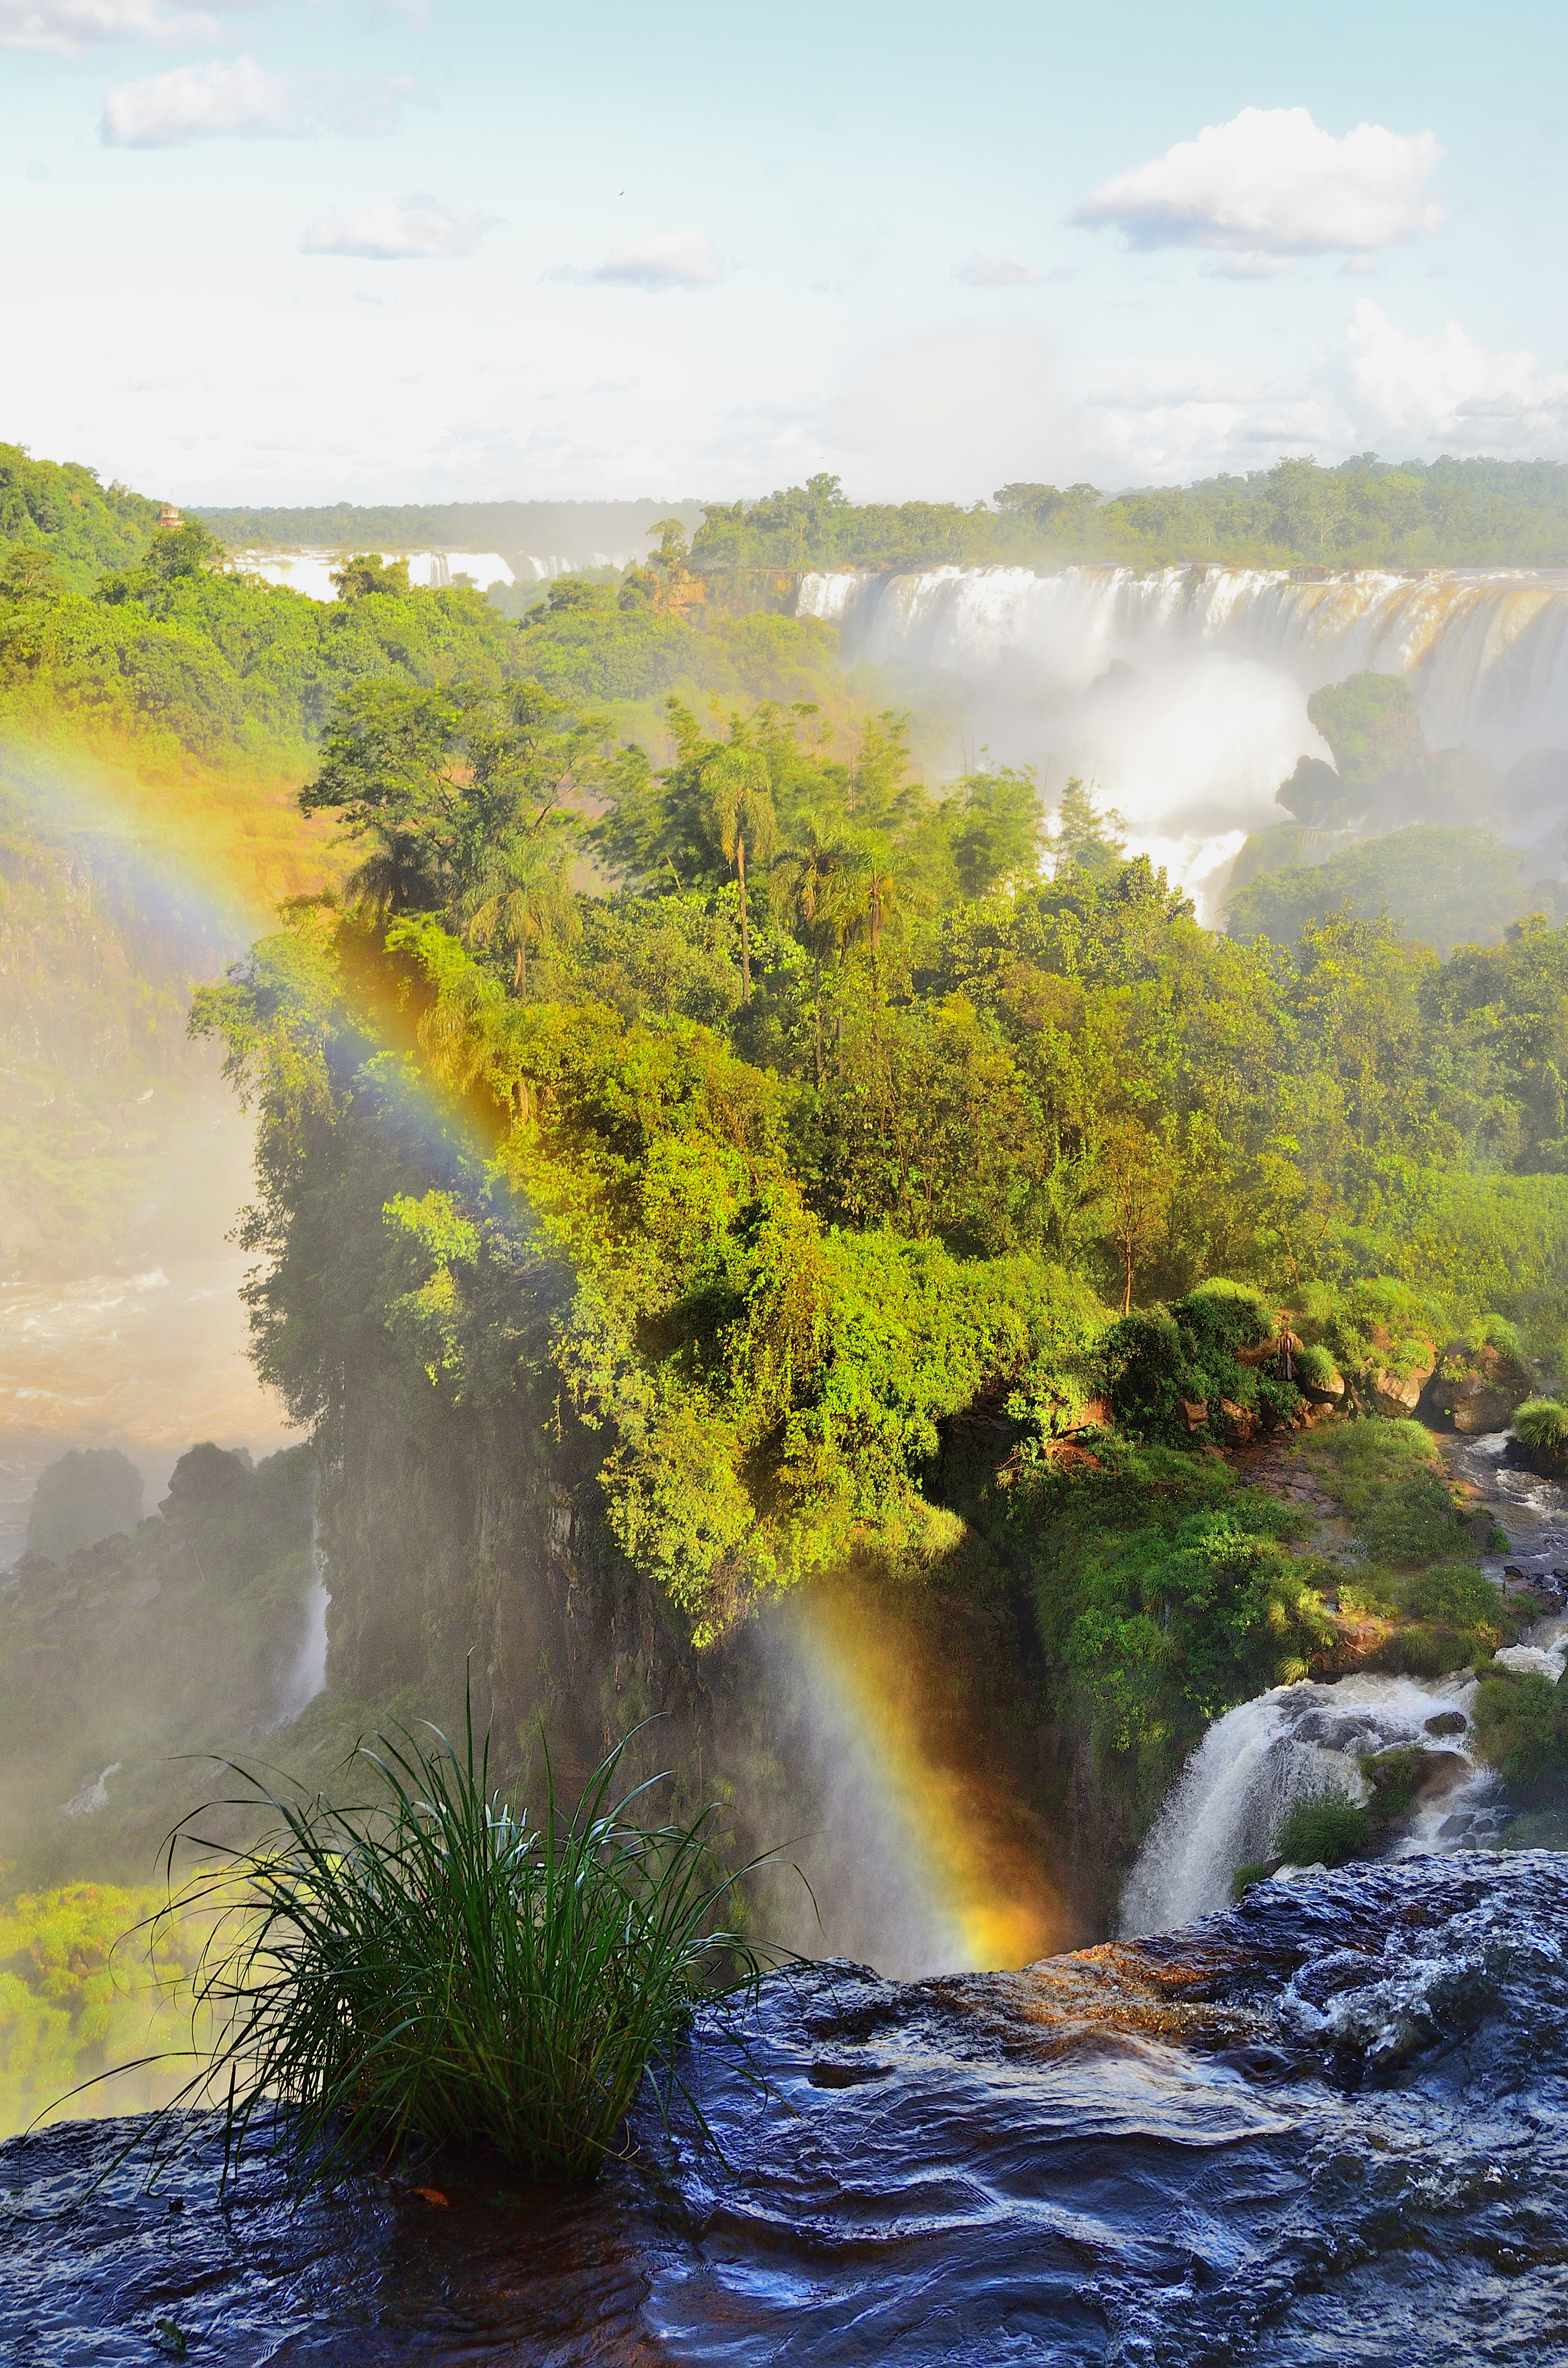
landscape, tree, water, nature, forest, waterfall, wilderness, sunlight, morning, leaf, shore, river, stream, reflection, autumn, rapid, season, body of water, falls, agua, argentina, cascada, iguazu, cataratas, iguassu, saltos, habitat, water feature, natural environment, atmospheric phenomenon